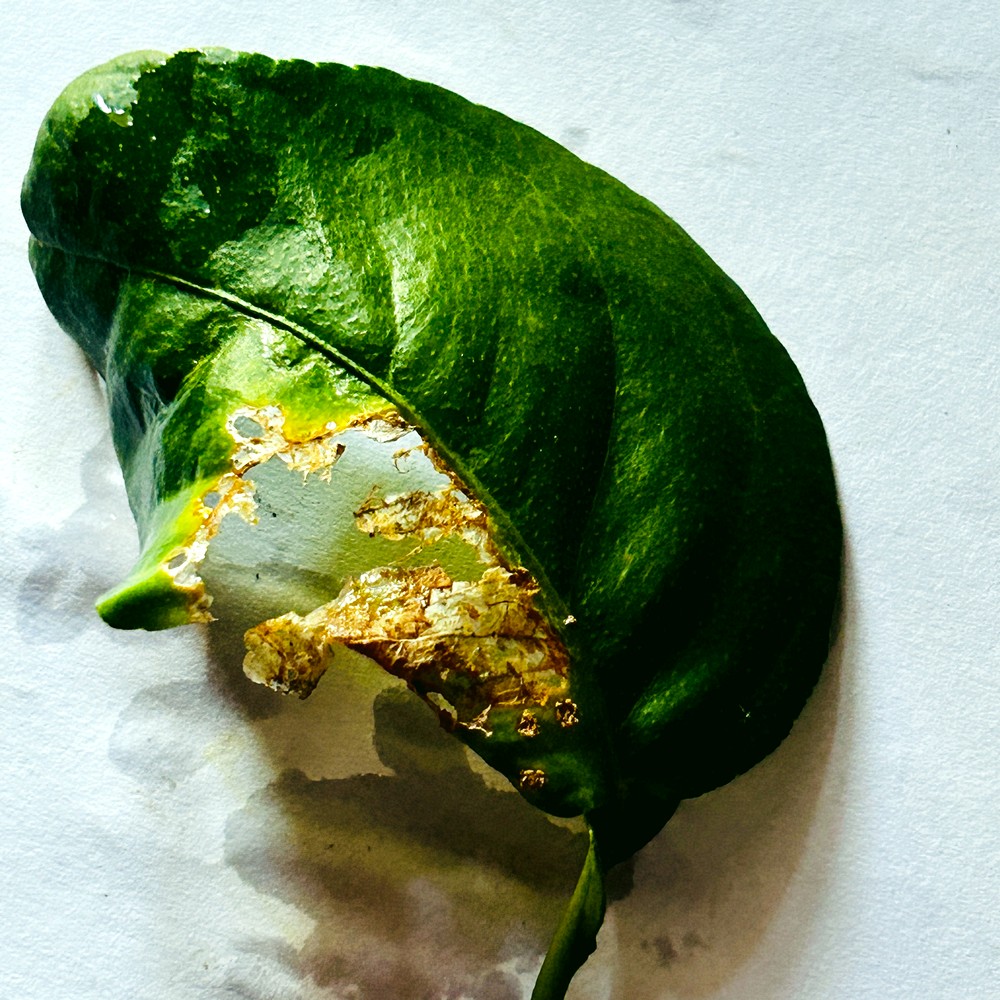
Label: Citrus Canker